Unbalanced line

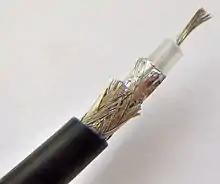
Coaxial cable

A coaxial line (coax) has a central signal conductor surrounded by a cylindrical shielding conductor. The shield conductor is normally grounded. The coaxial format was developed during World War II for use in radar. It was originally constructed from rigid copper pipes, but the usual form today is a flexible cable with a braided screen. The advantages of coax are a theoretically perfect electrostatic screen and highly predictable transmission parameters. The latter is a result of the fixed geometry of the format which leads to a precision not found with loose wires. Open wire systems are also affected by nearby objects altering the field pattern around the conductor. Coax does not suffer from this since the field is entirely contained within the cable due to the surrounding screen.